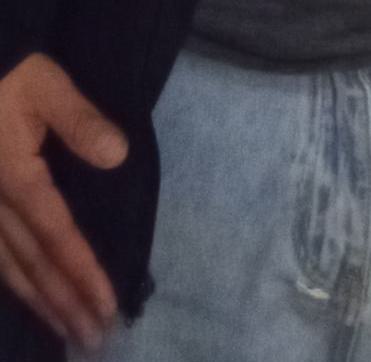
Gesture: no_gesture